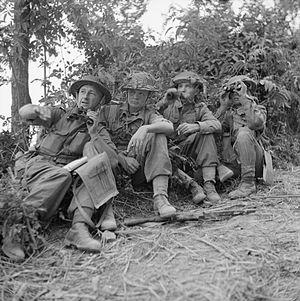
La Bataille de Gemmano est une péripétie de la phase offensive pendant la campagne d'Italie lancée par l'armée alliée afin de percer la ligne Gothique sur l'Adriatique afin de libérer la ville de Rimini. Elle se déroule entre le 4 et le 15 septembre 1944.